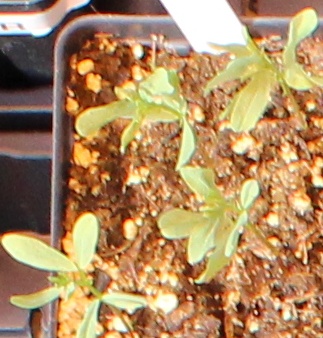
Label: Lentil